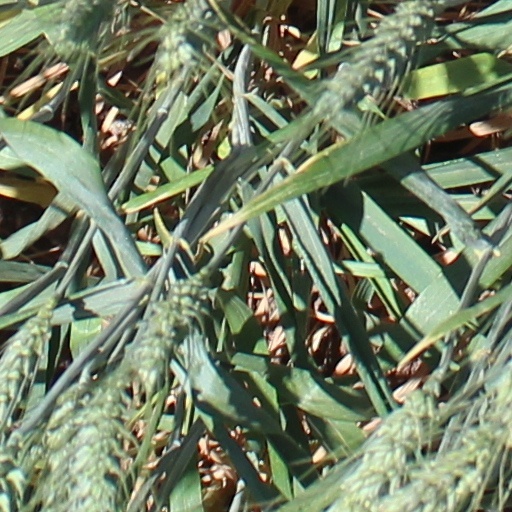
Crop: wheat